Mr. Fix-It

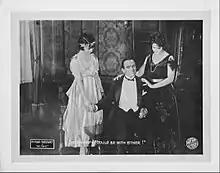
Lobby card

Like many American films of the time, "Mr. Fix-It" was subject to restrictions and cuts by city and state film censorship boards. For example, the Chicago Board of Censors cut, in Reel 5, the policeman arresting women in kimono coming from raided house of ill repute.